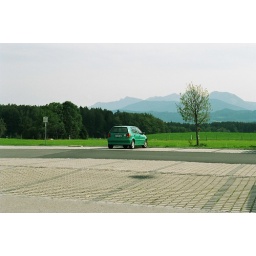
Lonely car in Bavaria green fields